Electronic wind instrument

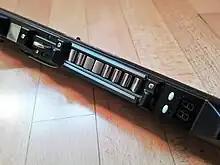
Plate, neck strap and octave rollers on an EWI 5000

The EWI has a silicone mouthpiece with sensors for air pressure (sending MIDI Breath Control by default) and bite pressure (which sends vibrato, more specifically a quick pitch up-down "blip" by default, but can also be routed to modulation or other CC controls of the player's preference). Because the EWI keys do not move (instead, they sense when fingers are touching them by body capacitance). Owing to the touch capacitive switches and breath and bite sensors the instrument is highly responsive, however, this sensitive nature of the touch capacitive switches does not immediately appeal to all players, some of which may prefer electronic wind instruments with mechanical buttons on which they can rest their fingers, more similar to a saxophone, though a short period of adjustment will allow wind players to easily adapt. It also requires substantially less breath control than an acoustic instrument; breath sensitivity is one of the parameters that can be adjusted to the player's preference.